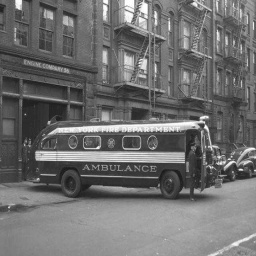
Label: ambulance